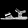
Label: Sandal